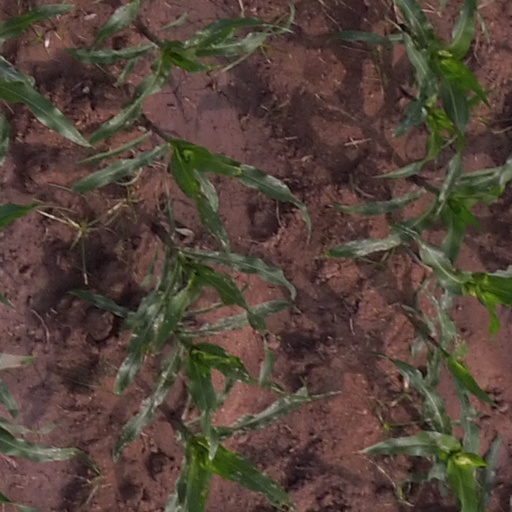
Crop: maize; corn